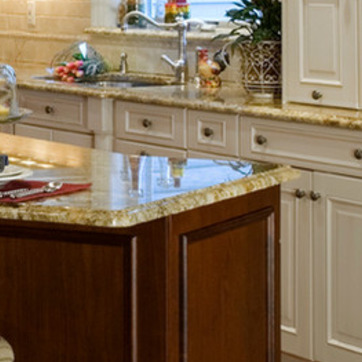
Material: polishedstone